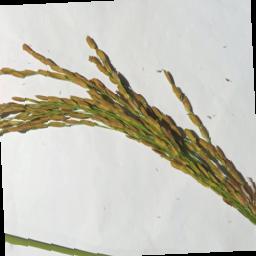
Label: Rice___Neck_Blast